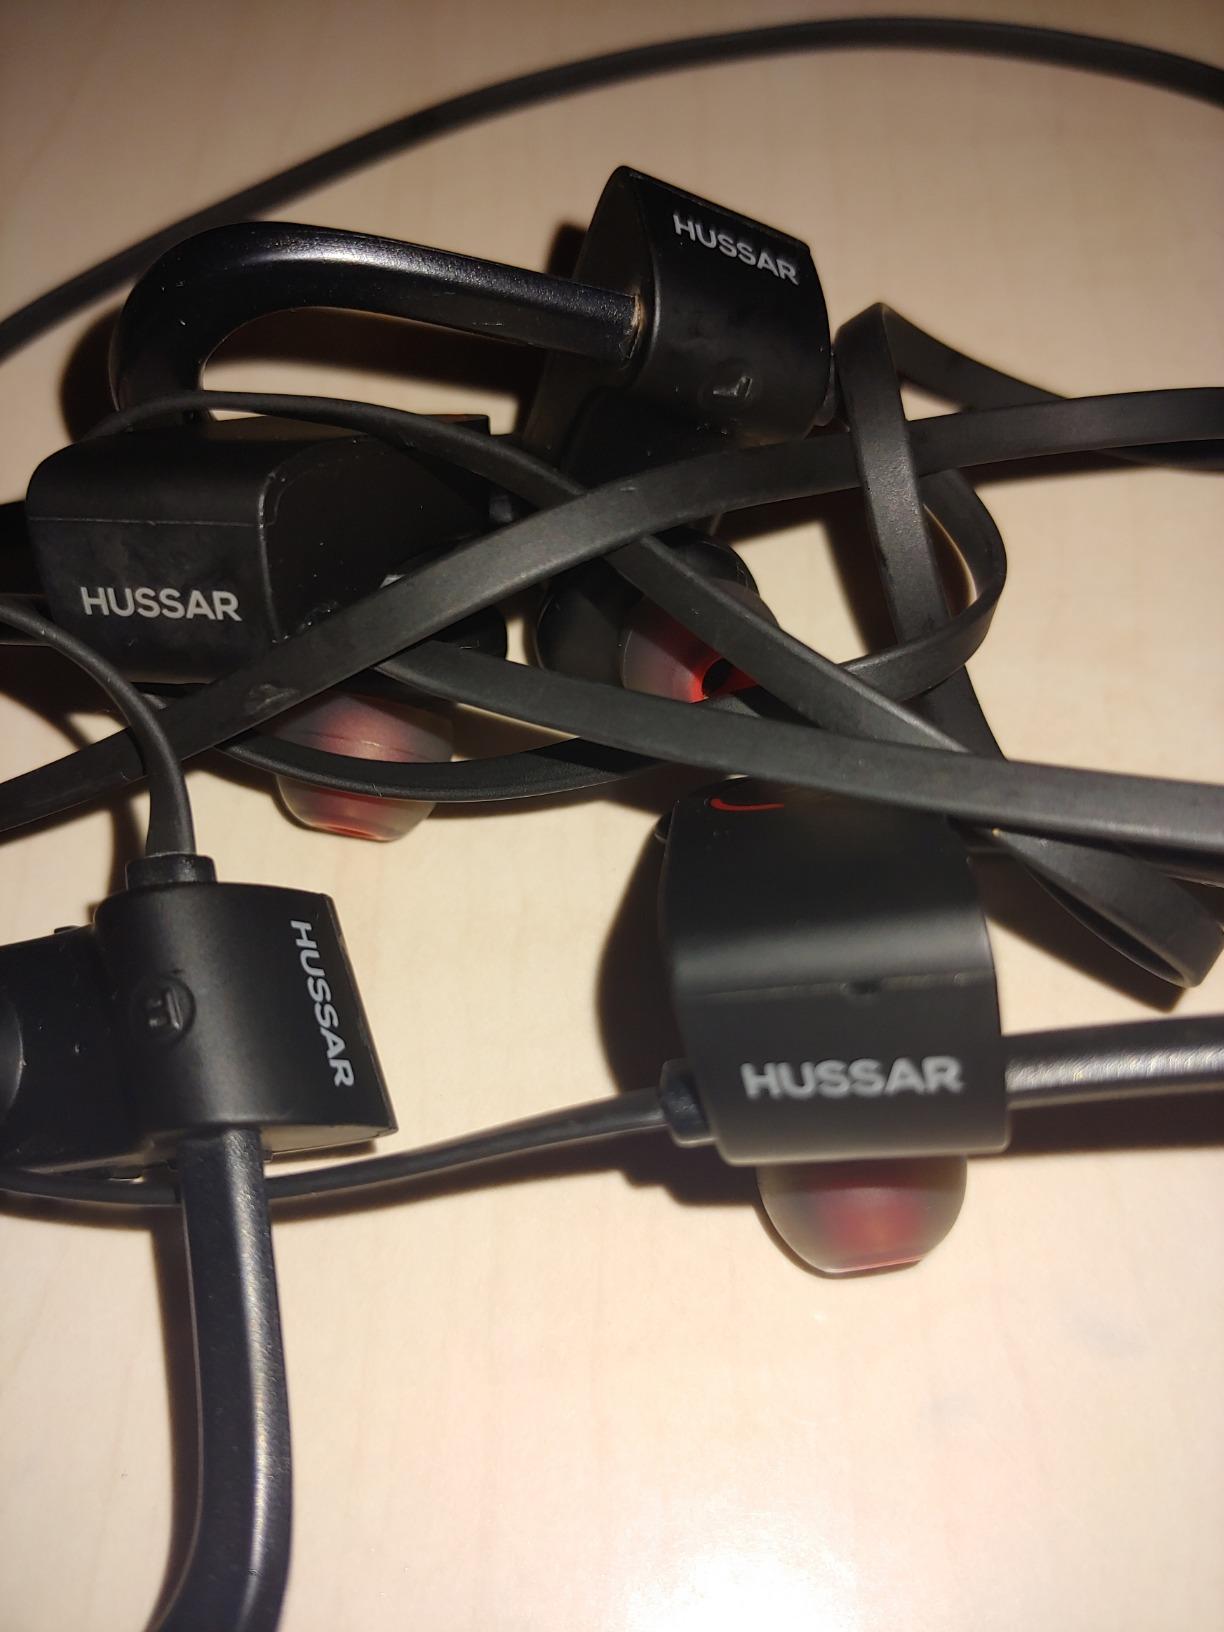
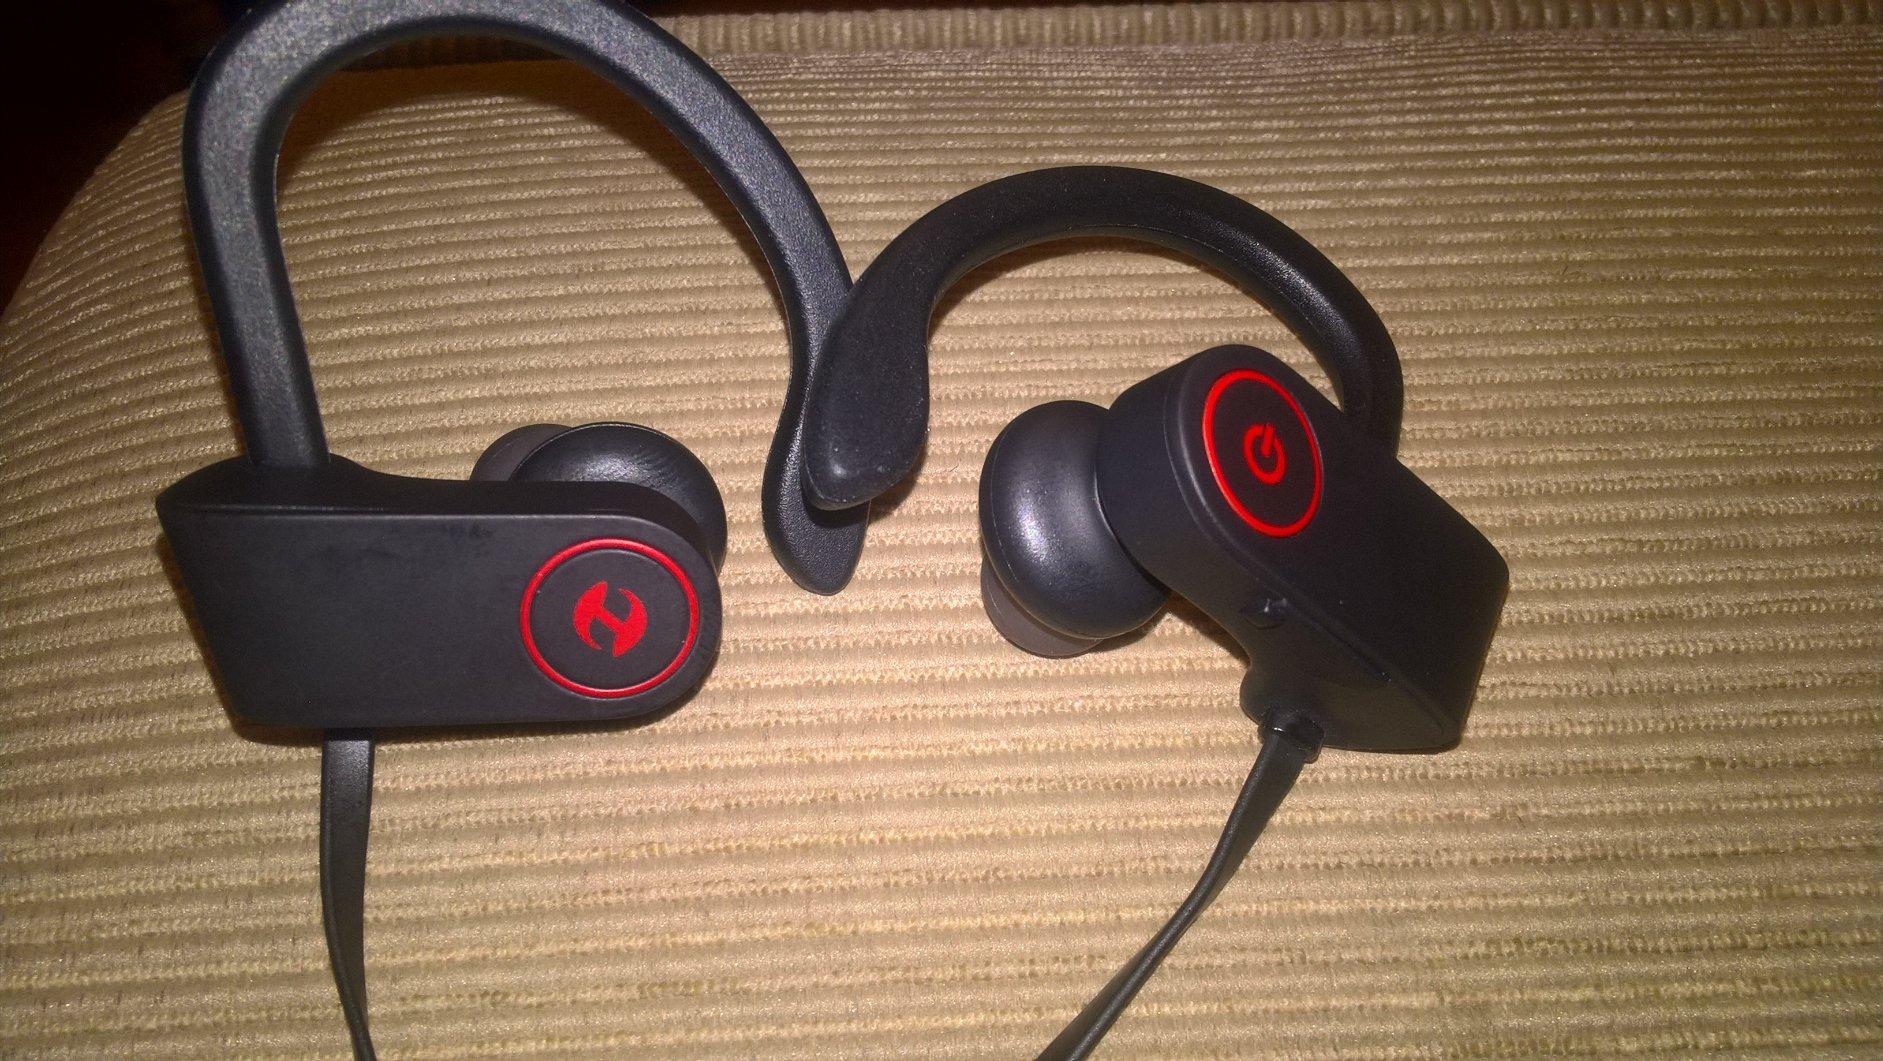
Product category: headphones
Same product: yes